Universal adaptive strategy theory

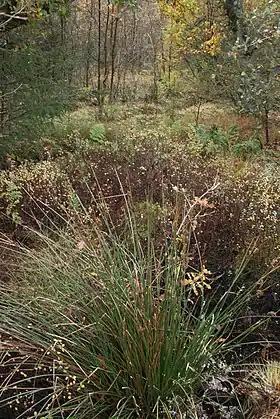
Plants with an S-strategy: In the foreground "Juncus effusus", and behind that "Vaccinium uliginosum", "Athyrium filix-femina" and "Betula pubescens". Bog habitat in Tversted Plantation, Denmark.

Universal adaptive strategy theory (UAST) is an evolutionary theory developed by J. Philip Grime in collaboration with Simon Pierce describing the general limits to ecology and evolution based on the trade-off that organisms face when the resources they gain from the environment are allocated between either growth, maintenance or regeneration – known as the universal three-way trade-off.